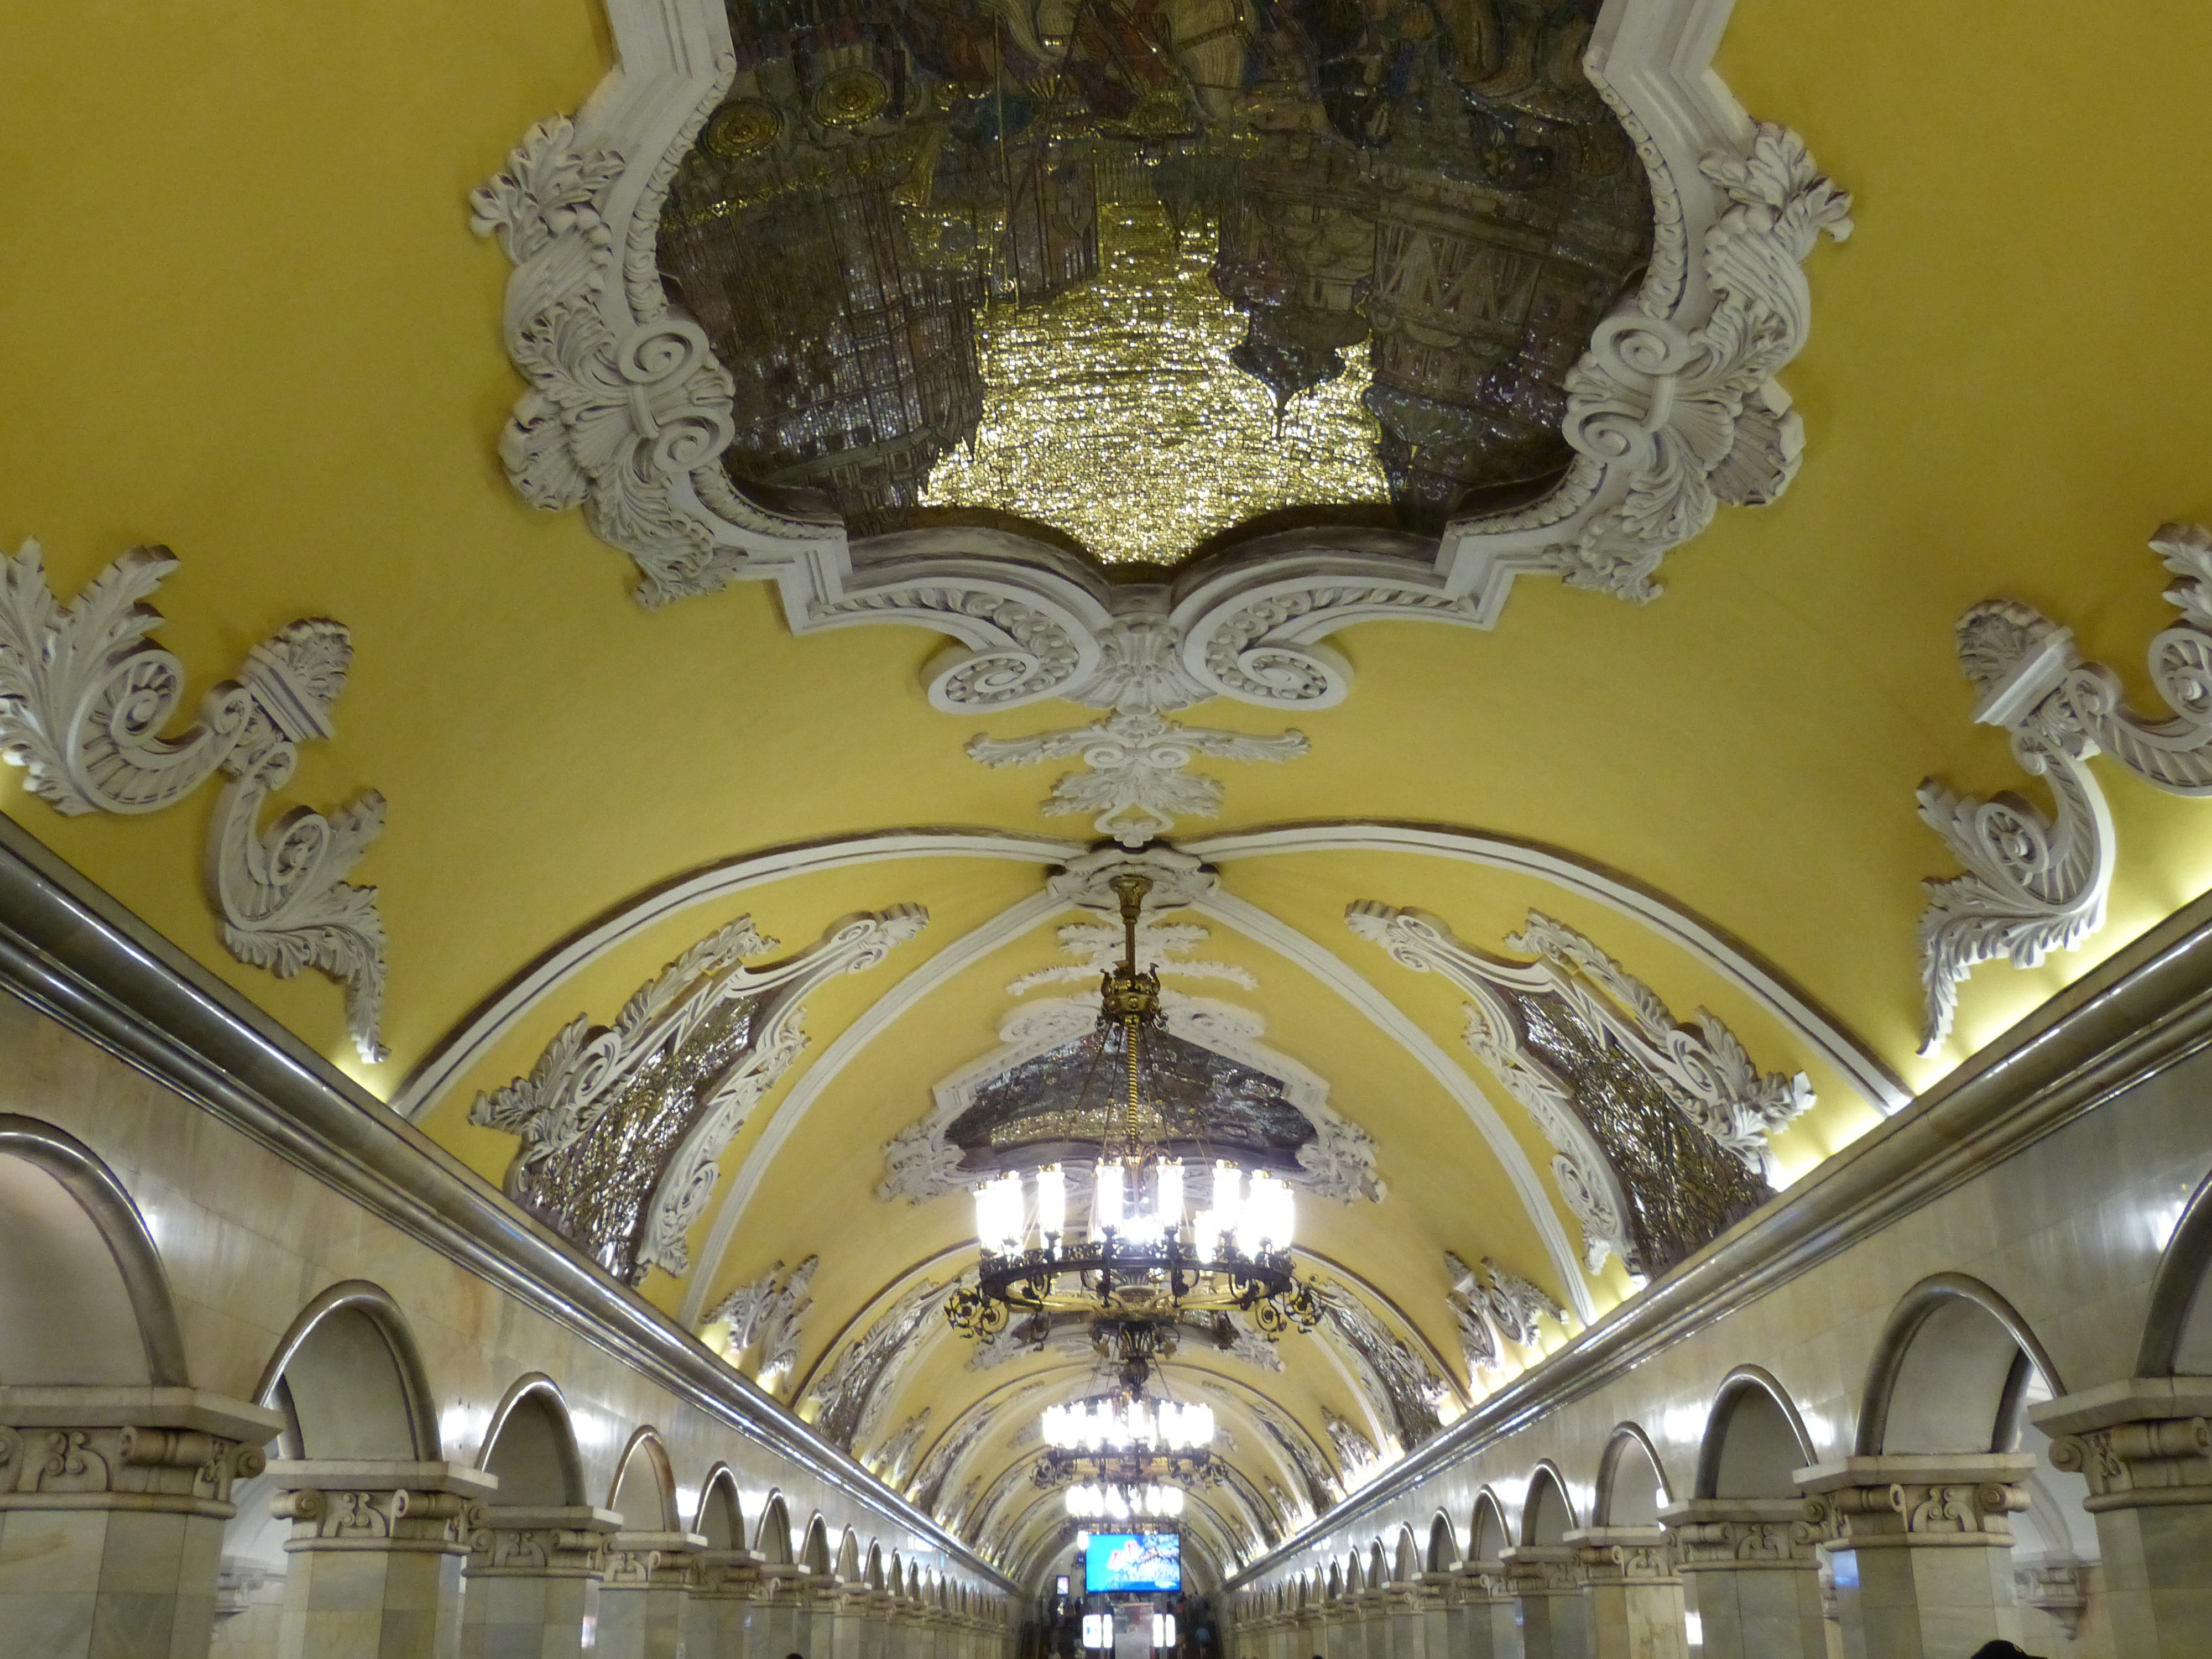
architecture, traffic, building, palace, train, subway, metro, ceiling, place of worship, candlestick, capital, mosaic, moscow, russia, railway station, historically